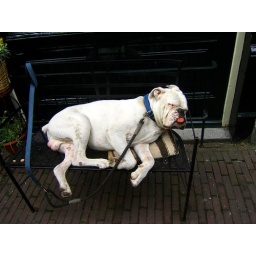
while i was walking around today i found him sleeping on a bench